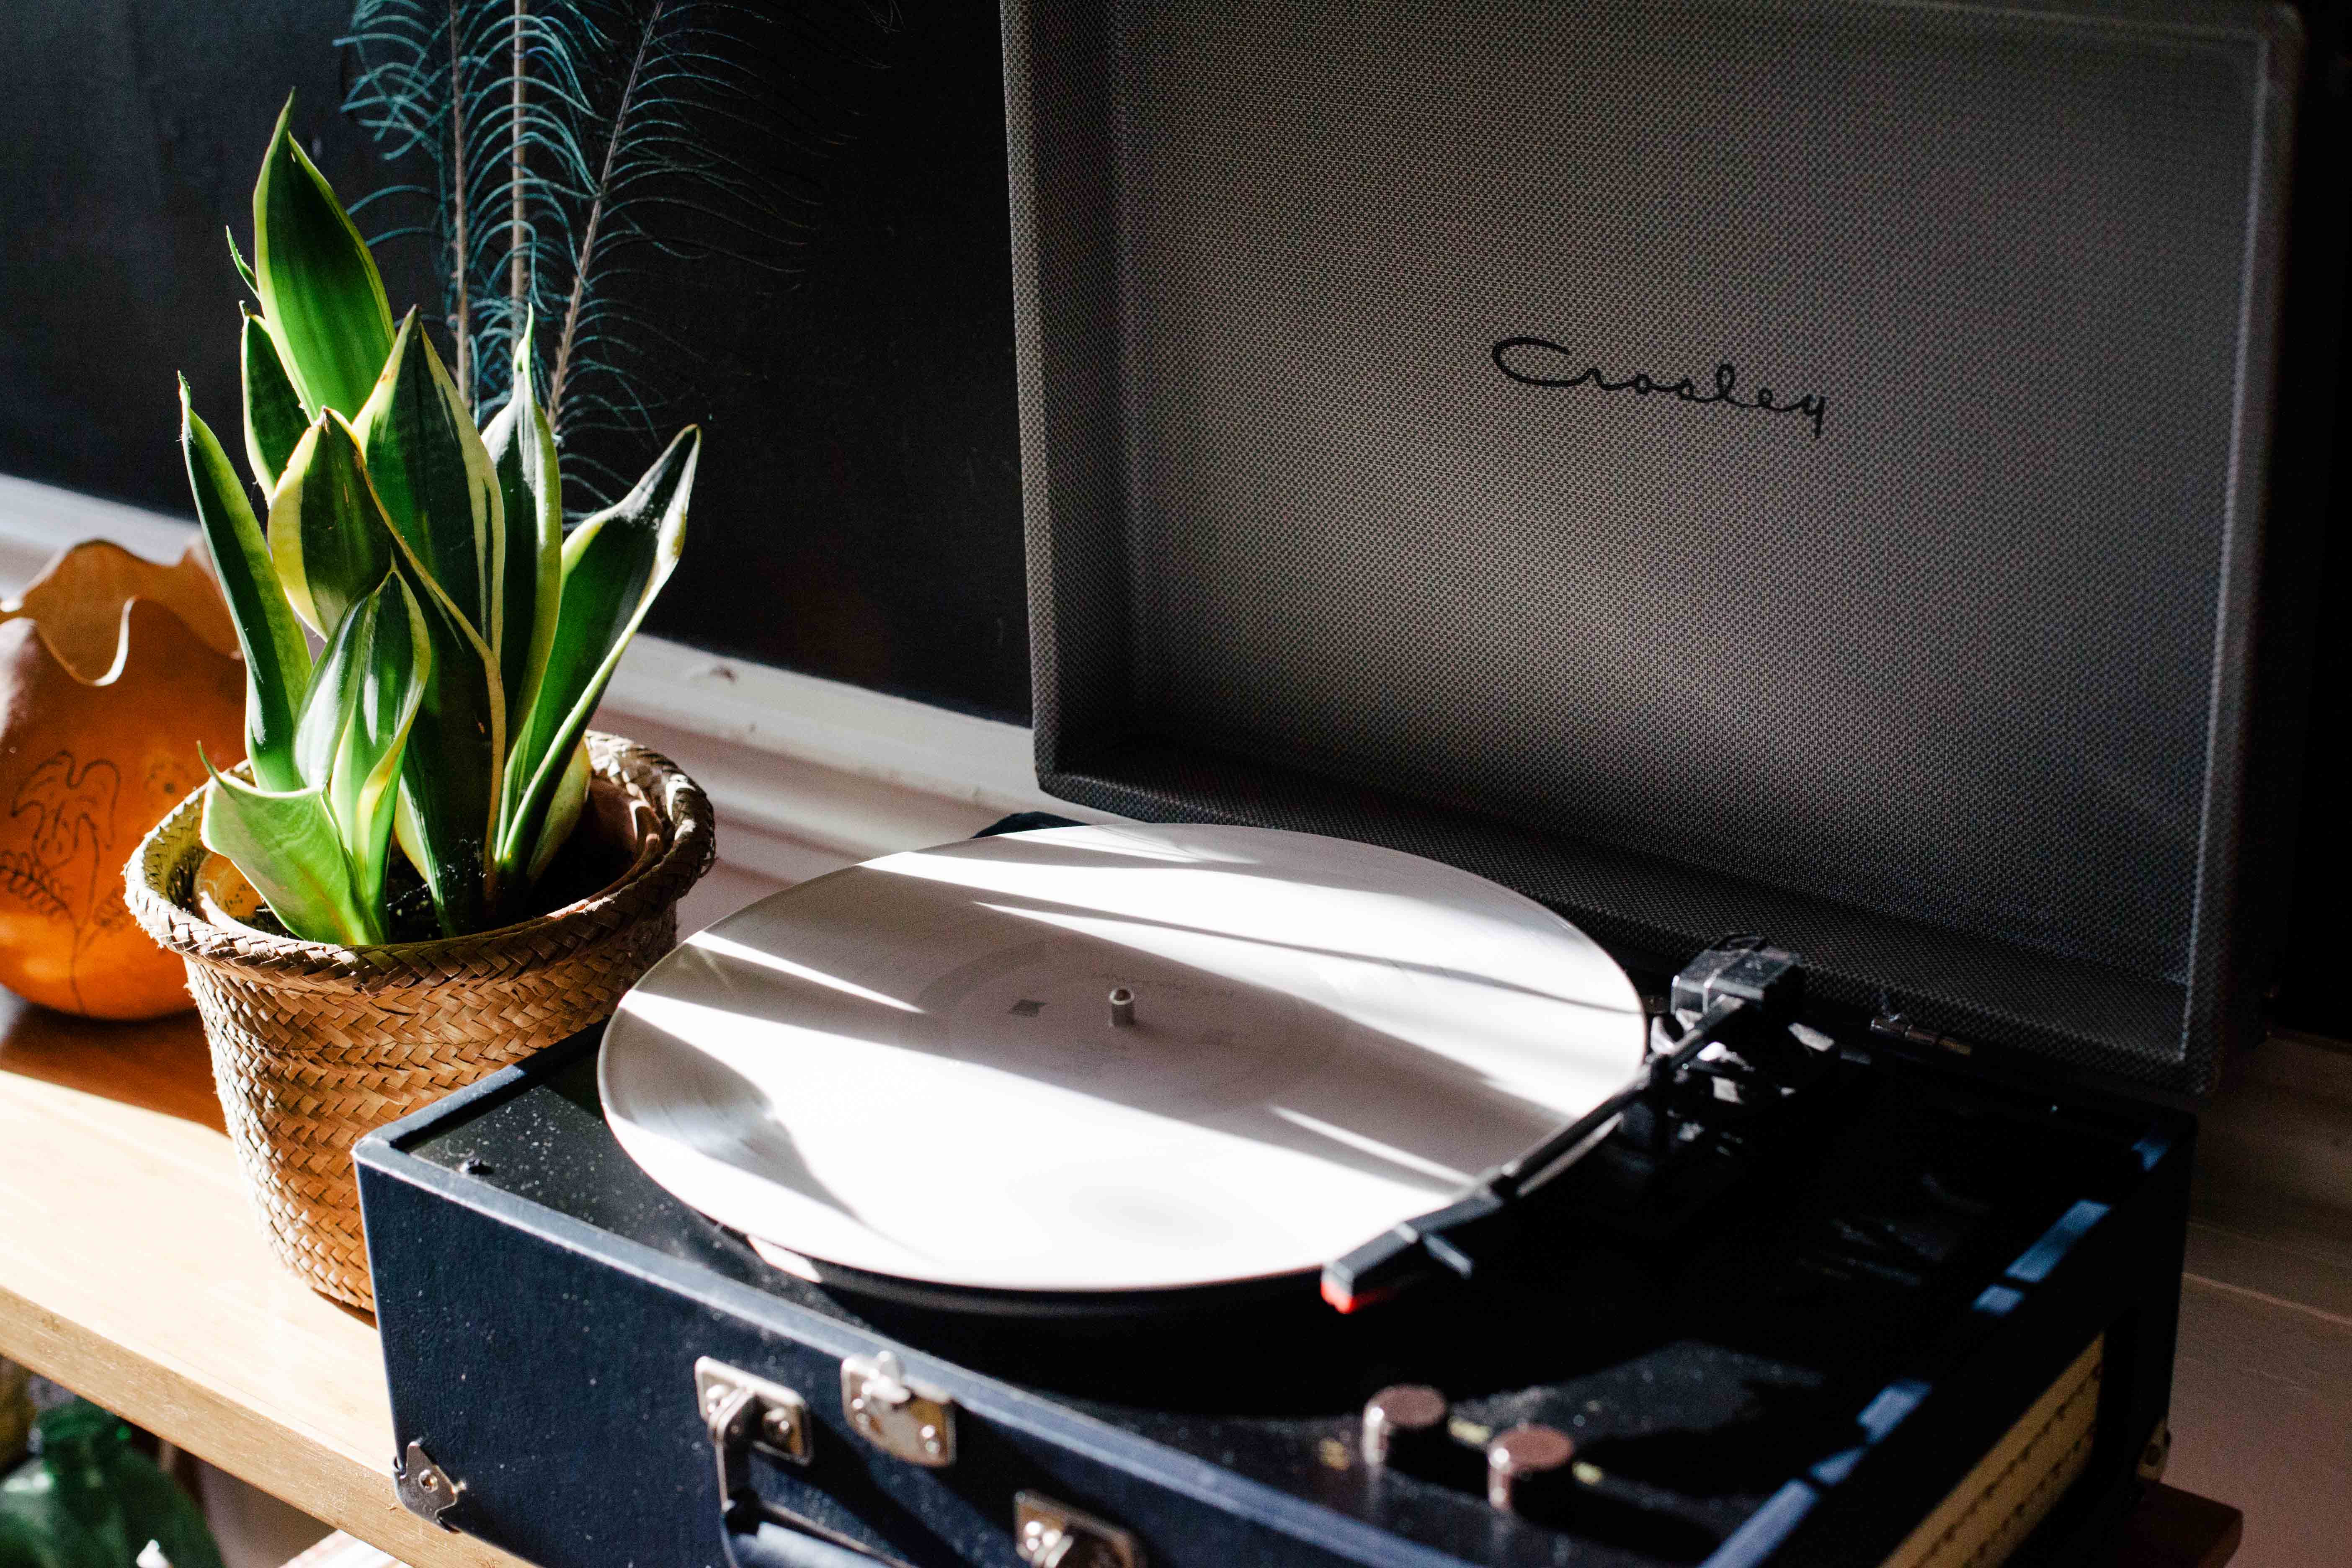
table, vinyl, plant, vintage, record player